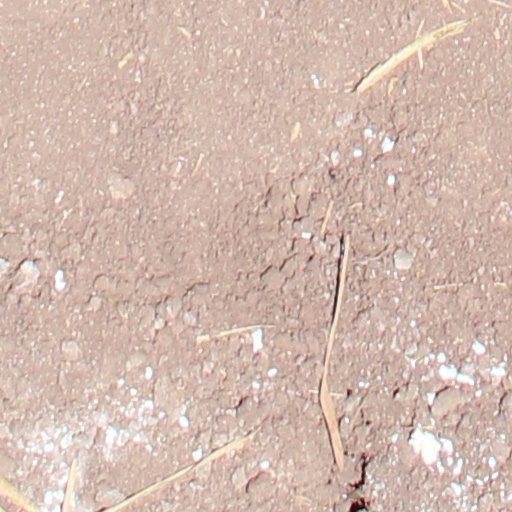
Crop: wheat